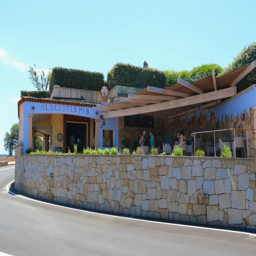
as no doubt there are quite a few residents and visitors here makes it 's customers feel quite at home !